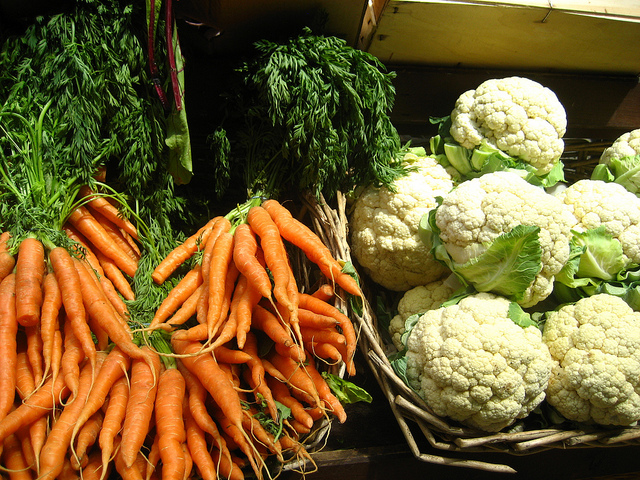
user: Given an image and a question. Answer the question in a short answer. Question: What are these? Short Answer:
assistant: carrot and cauliflower